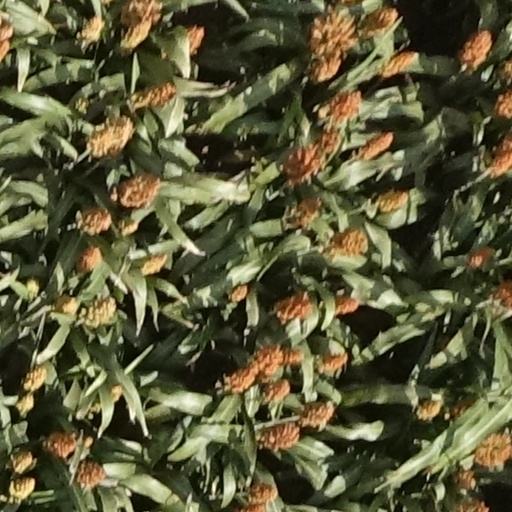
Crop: sorghum